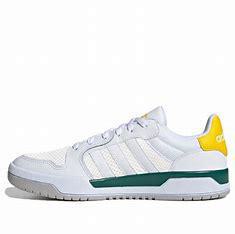
Brand: adidas
Model: neo Adidas NEO Entrap